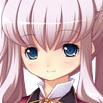
Portrait style: Anime Portrait